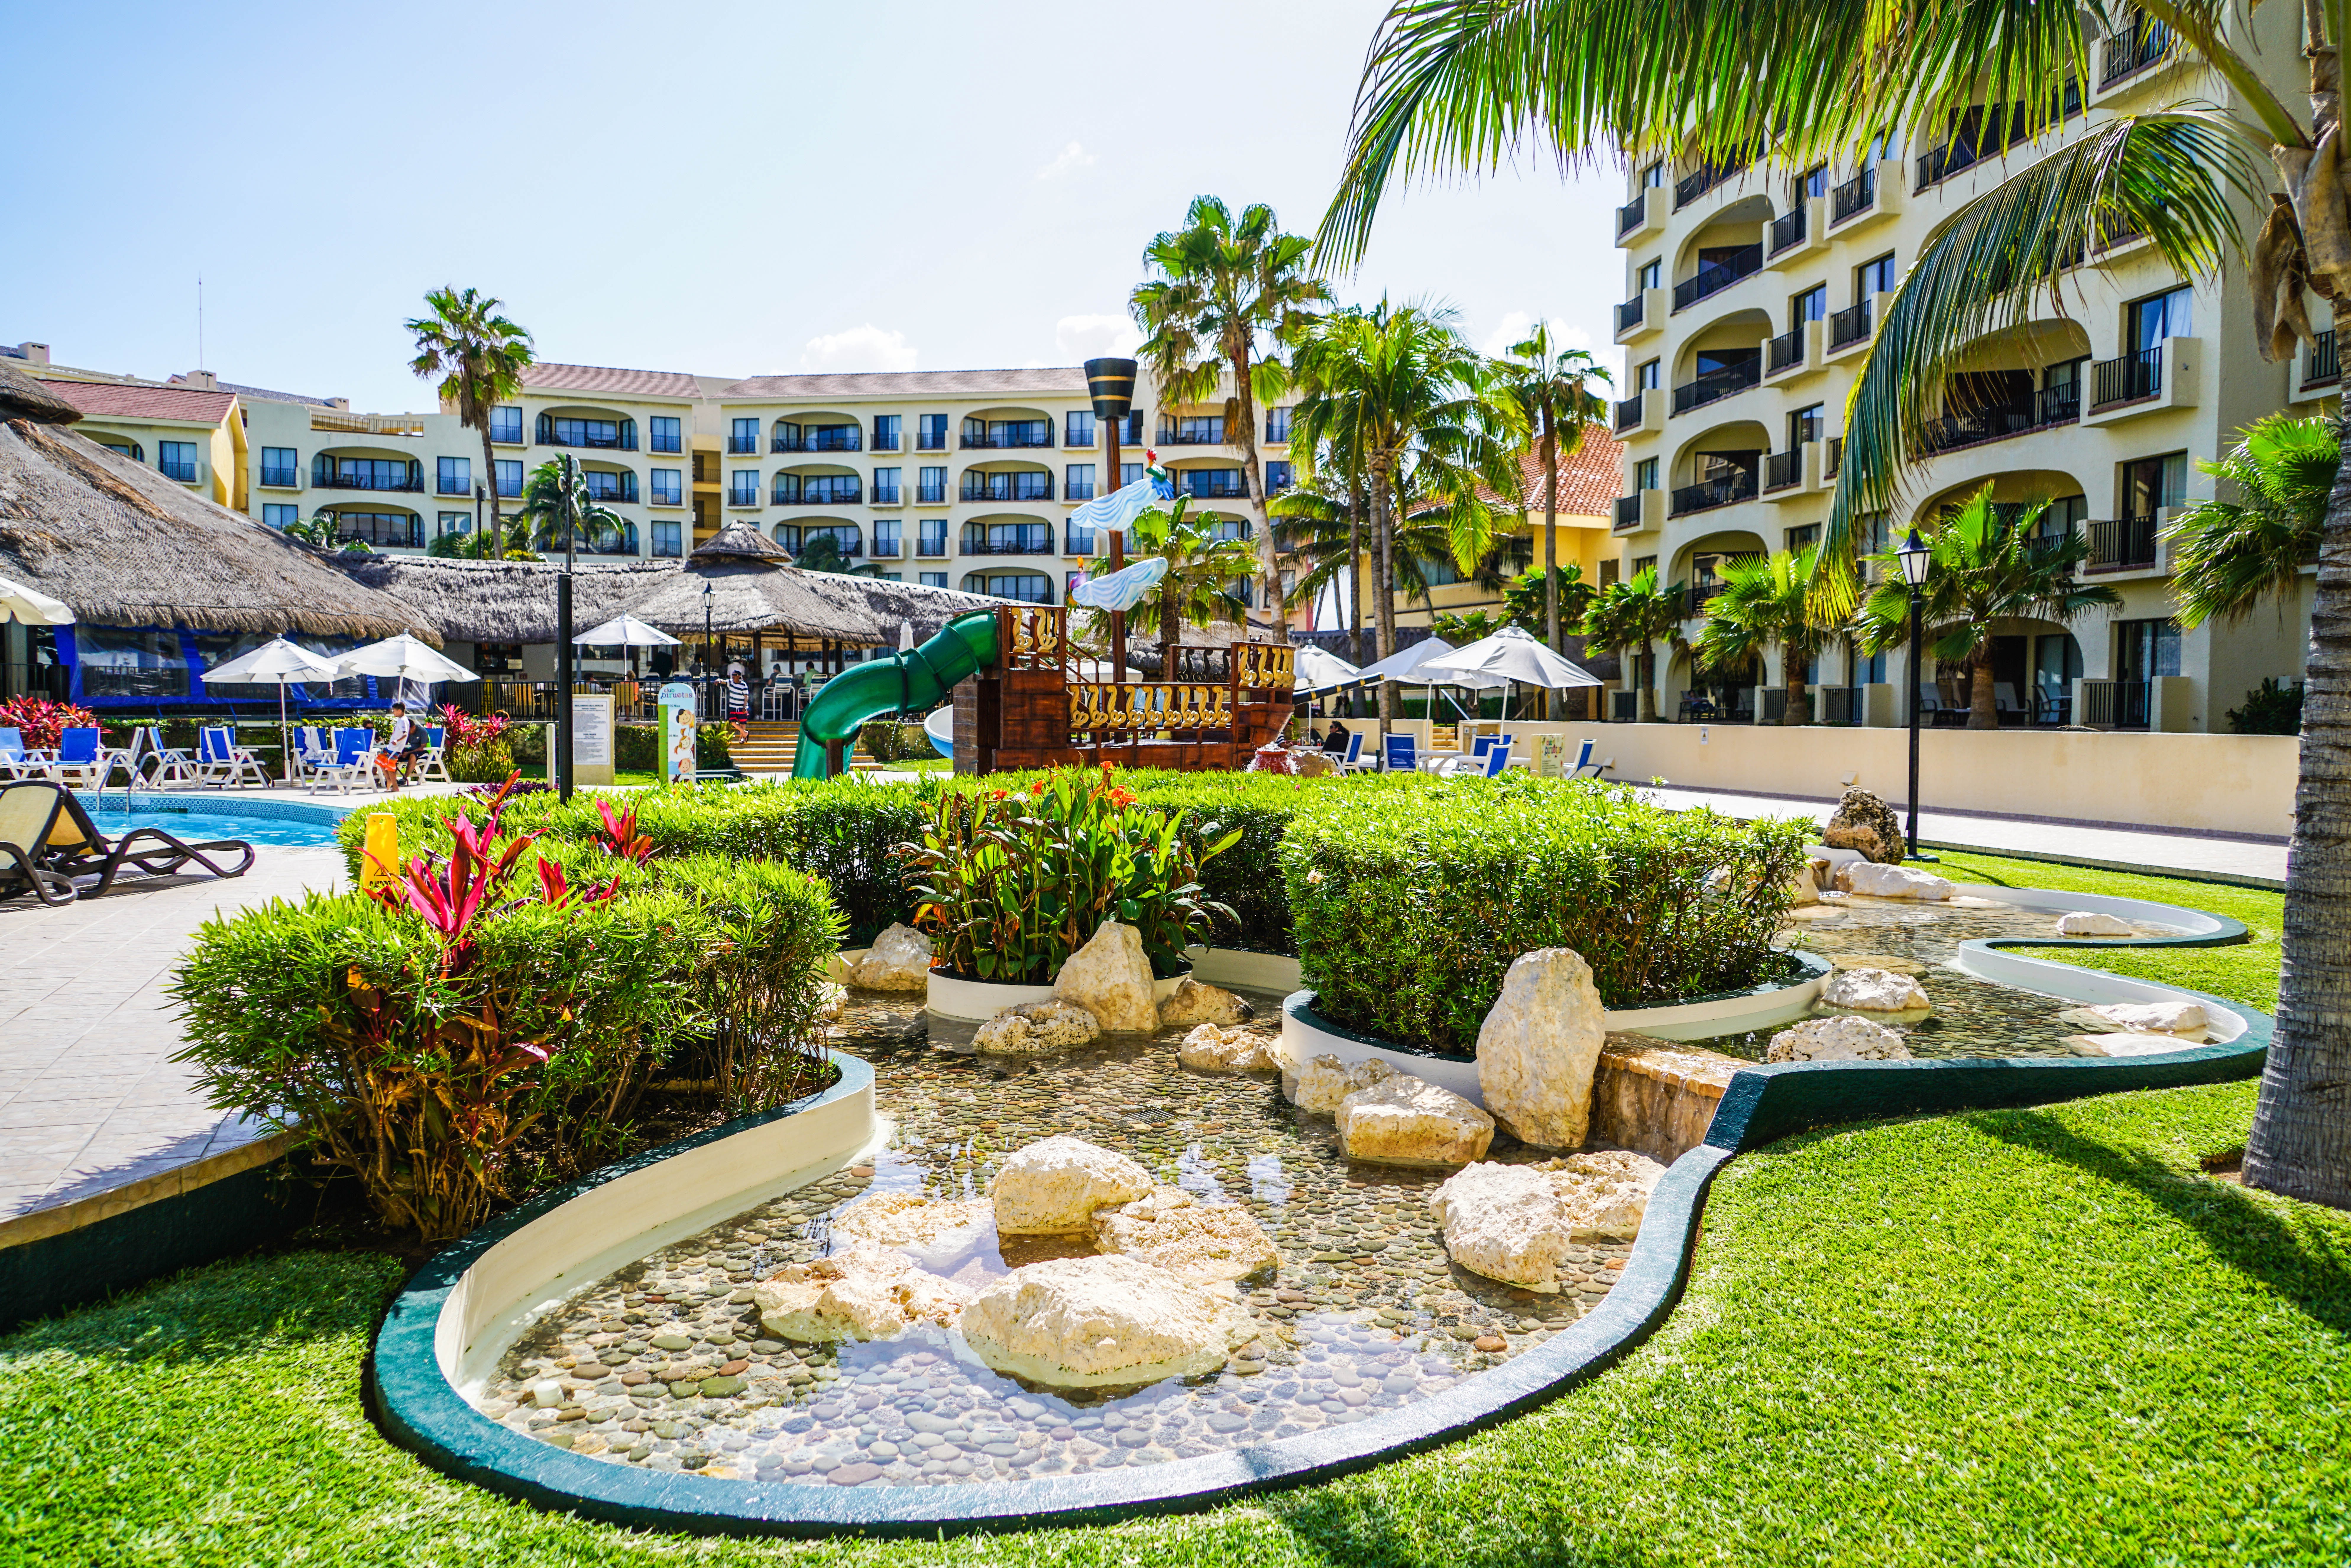
landscape, nature, outdoor, sky, walkway, travel, pond, swimming pool, tropical, plaza, holiday, backyard, island, blue, tourism, leisure, courtyard, hotel, resort, mexico, estate, caribbean, water park, exotic, cancun, condominium